Master race

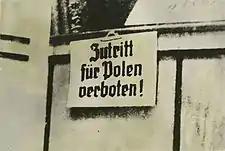
German warning in Nazi-occupied Poland 1939 – "No entrance for Poles!"

In their attempt to scientifically prove the racial inferiority of Slavs, German (and Austrian) racial scientists were forced to gloss over their findings which consistently proved that Early Slavs were dolicocephalic and fair haired, i.e., "Nordic", while the South Slavic "Dinaric" sub-race was often viewed favourable. Nazis used the term "Slavic race", and considered Slavs to be non-Aryan. The concept of a Slavic "Untermensch" accompanied their political goals, and it was particularly aimed at Poles and Russians. Germany's immediate goal was "Drang nach Osten" or expansion into the East, which was the first phase in its ultimate plan to conquer Europe, and Ukraine's "chernozem" (black earth) soil was regarded as a particularly desirable zone for colonization by the "Herrenvolk" ("master people").